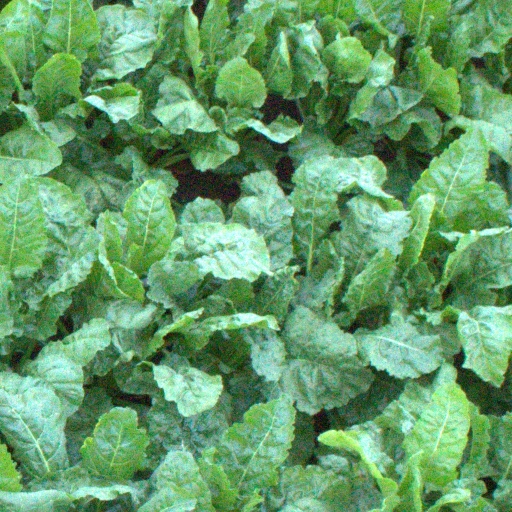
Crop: sugar beet